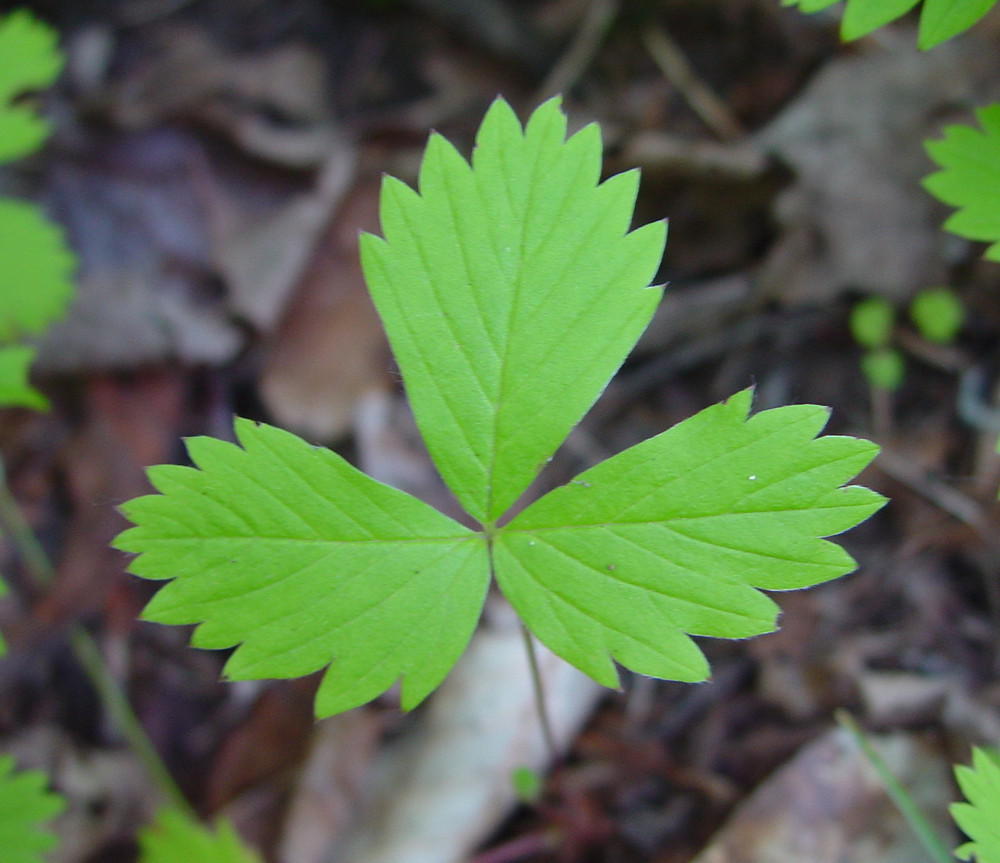
Labels: Strawberry leaf, Strawberry leaf, Strawberry leaf